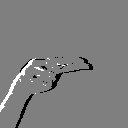
ASL letter: h